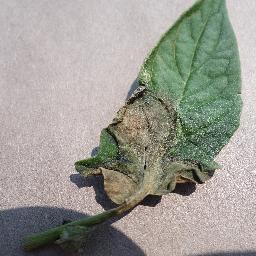
Label: Tomato___Late_blight